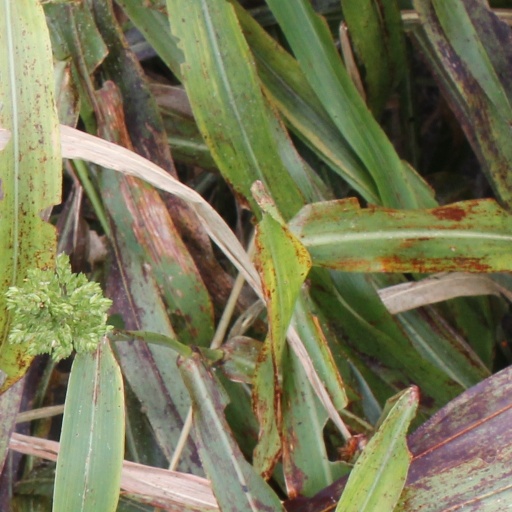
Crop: sorghum